Mongol elements in Western medieval art

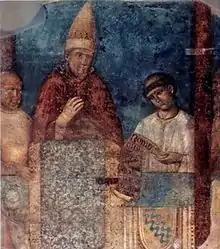
Pope Boniface VIII at the 1300 jubilee with a "Tartar cloth" in front of him, with a "rhythmic Sino-Mongolian pattern".

Mongol Empire textiles had a strong impact on Italian textile design from around 1330. A type of Tartar cloth that was adopted in the West consisted in small-pattern designs in dense composition. This sort of textile is represented in the clothing of the angel Gabriel in the "Annunciation" by Simone Martini (1333).